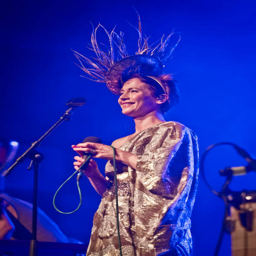
trip hop artist of the band person perform live on stage during a concert at the astra .